Nomegestrol acetate

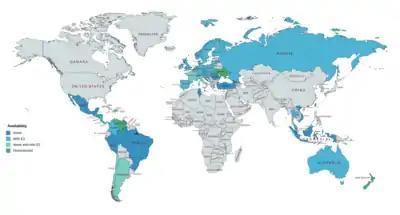
Known availability of NOMAC in countries throughout the world (as of August 2018). Alone is NOMAC as a standalone medication. With E2 is in combination with estradiol. Discontinued is no longer available.

NOMAC (either alone (e.g., as Lutenyl) or in combination with estradiol (e.g., as Naemis)) is available for the treatment of gynecological disorders and menopausal symptoms in Argentina, Belgium, Brazil, Chile, France, Georgia, Hong Kong, Indonesia, Italy, Lebanon, Lithuania, Malta, Monaco, the Netherlands, Peru, Poland, Portugal, Romania, Slovakia, Taiwan, Tunisia, Turkey, and Vietnam. As a component of birth control pills with estradiol (under the brand name Zoely), NOMAC is available in Argentina, Australia, Austria, Belgium, Chile, Colombia, Croatia, Costa Rica, Denmark, the Dominican Republic, El Salvador, Finland, France, Germany, Guatemala, Honduras, Hungary, Ireland, Israel, Italy, Latvia, Lithuania, Malaysia, Monaco, the Netherlands, New Zealand, Nicaragua, Norway, Panama, Poland, Portugal, Russia, Spain, Slovakia, Sweden, Switzerland, and the United Kingdom. It was expected that Zoely would become available in the United States in 2010, but the rejected the for Zoely in 2011 and NOMAC ultimately has not been introduced in any form in this country.